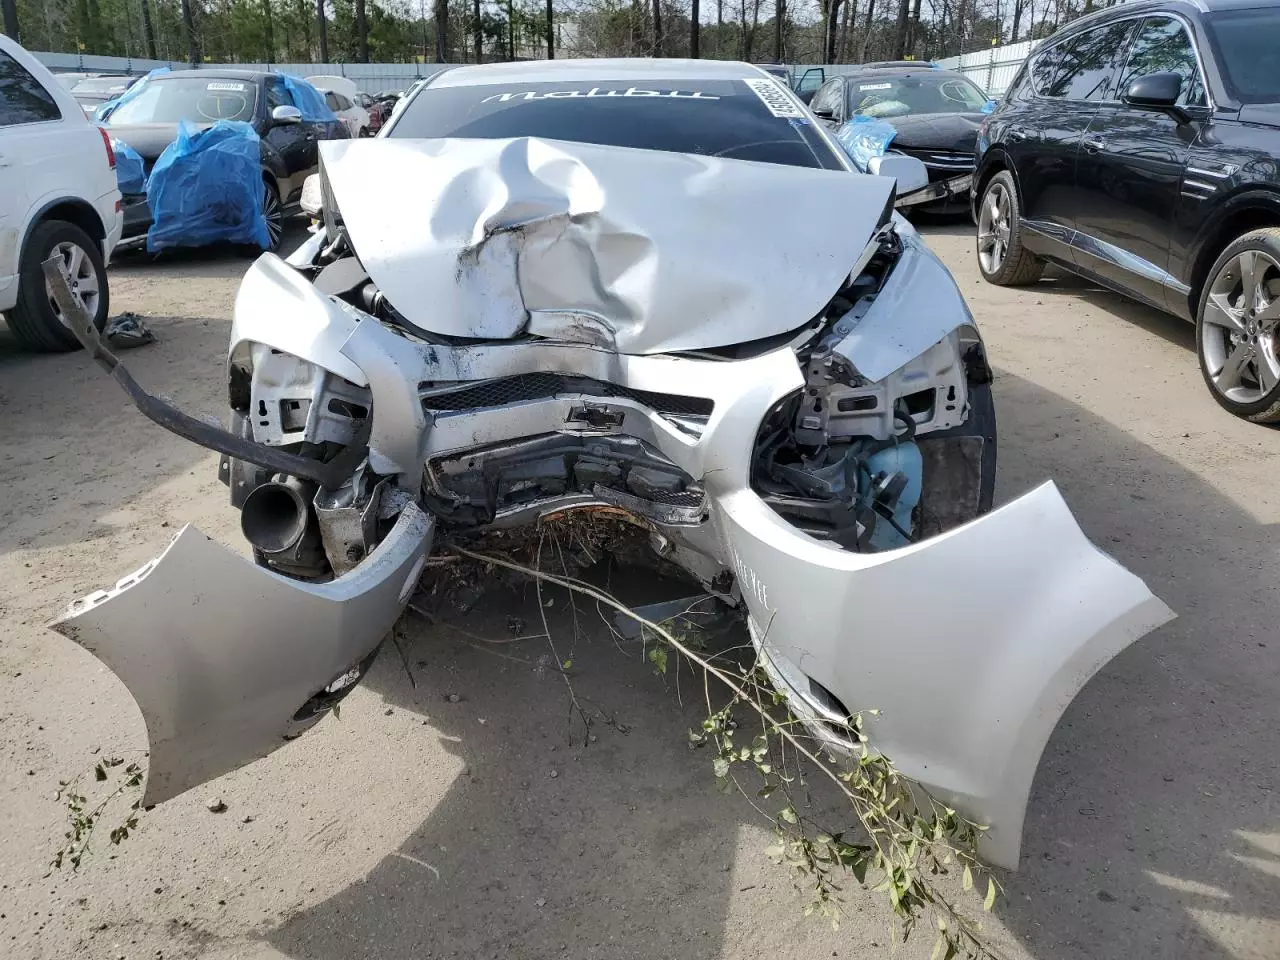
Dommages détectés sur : plaque d'immatriculation avant, pare-choc avant, feu avant droit, feu avant gauche, capot, aile avant droite, aile avant gauche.
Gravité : majeur